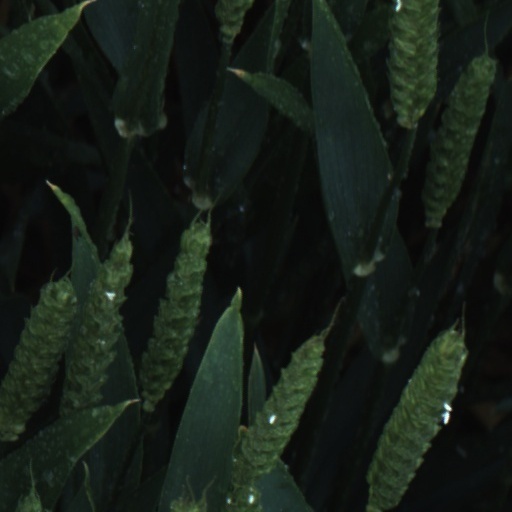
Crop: wheat